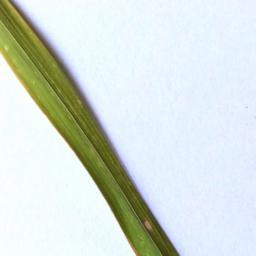
Label: Rice___Leaf_Blast